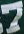
Number: 7